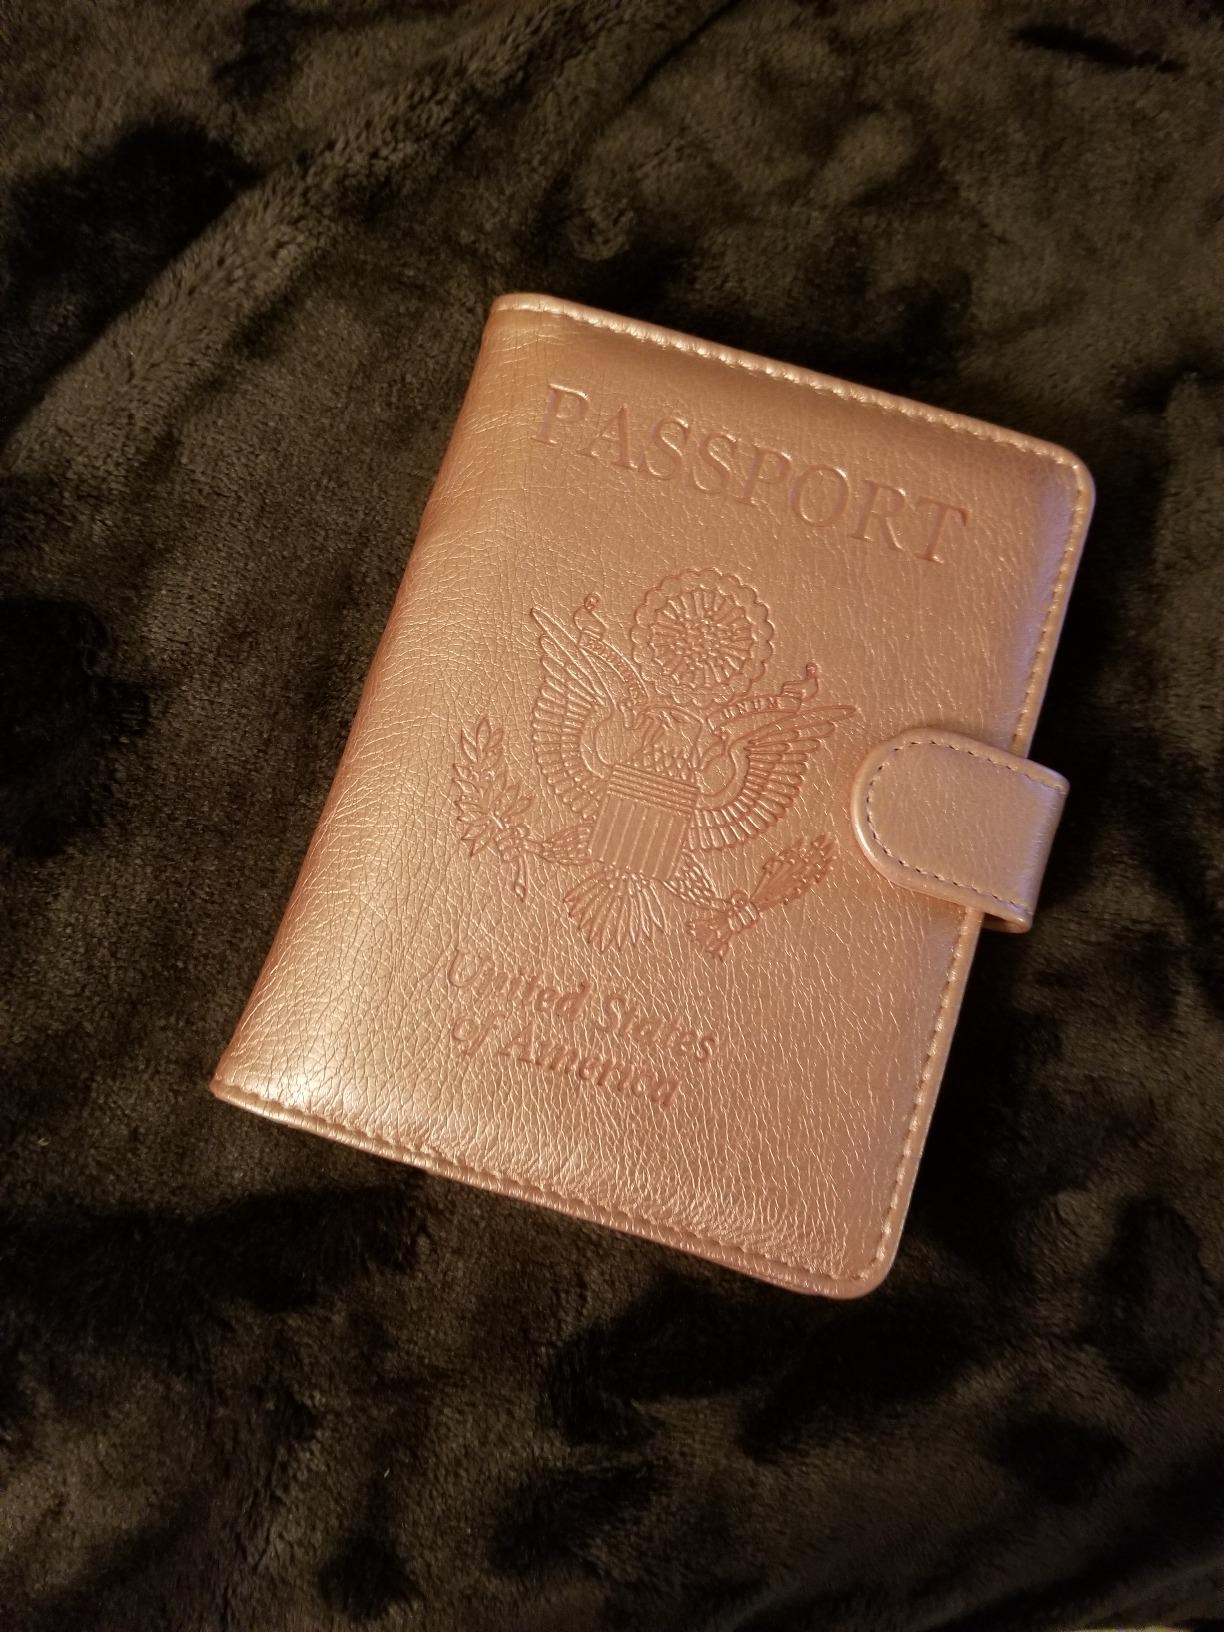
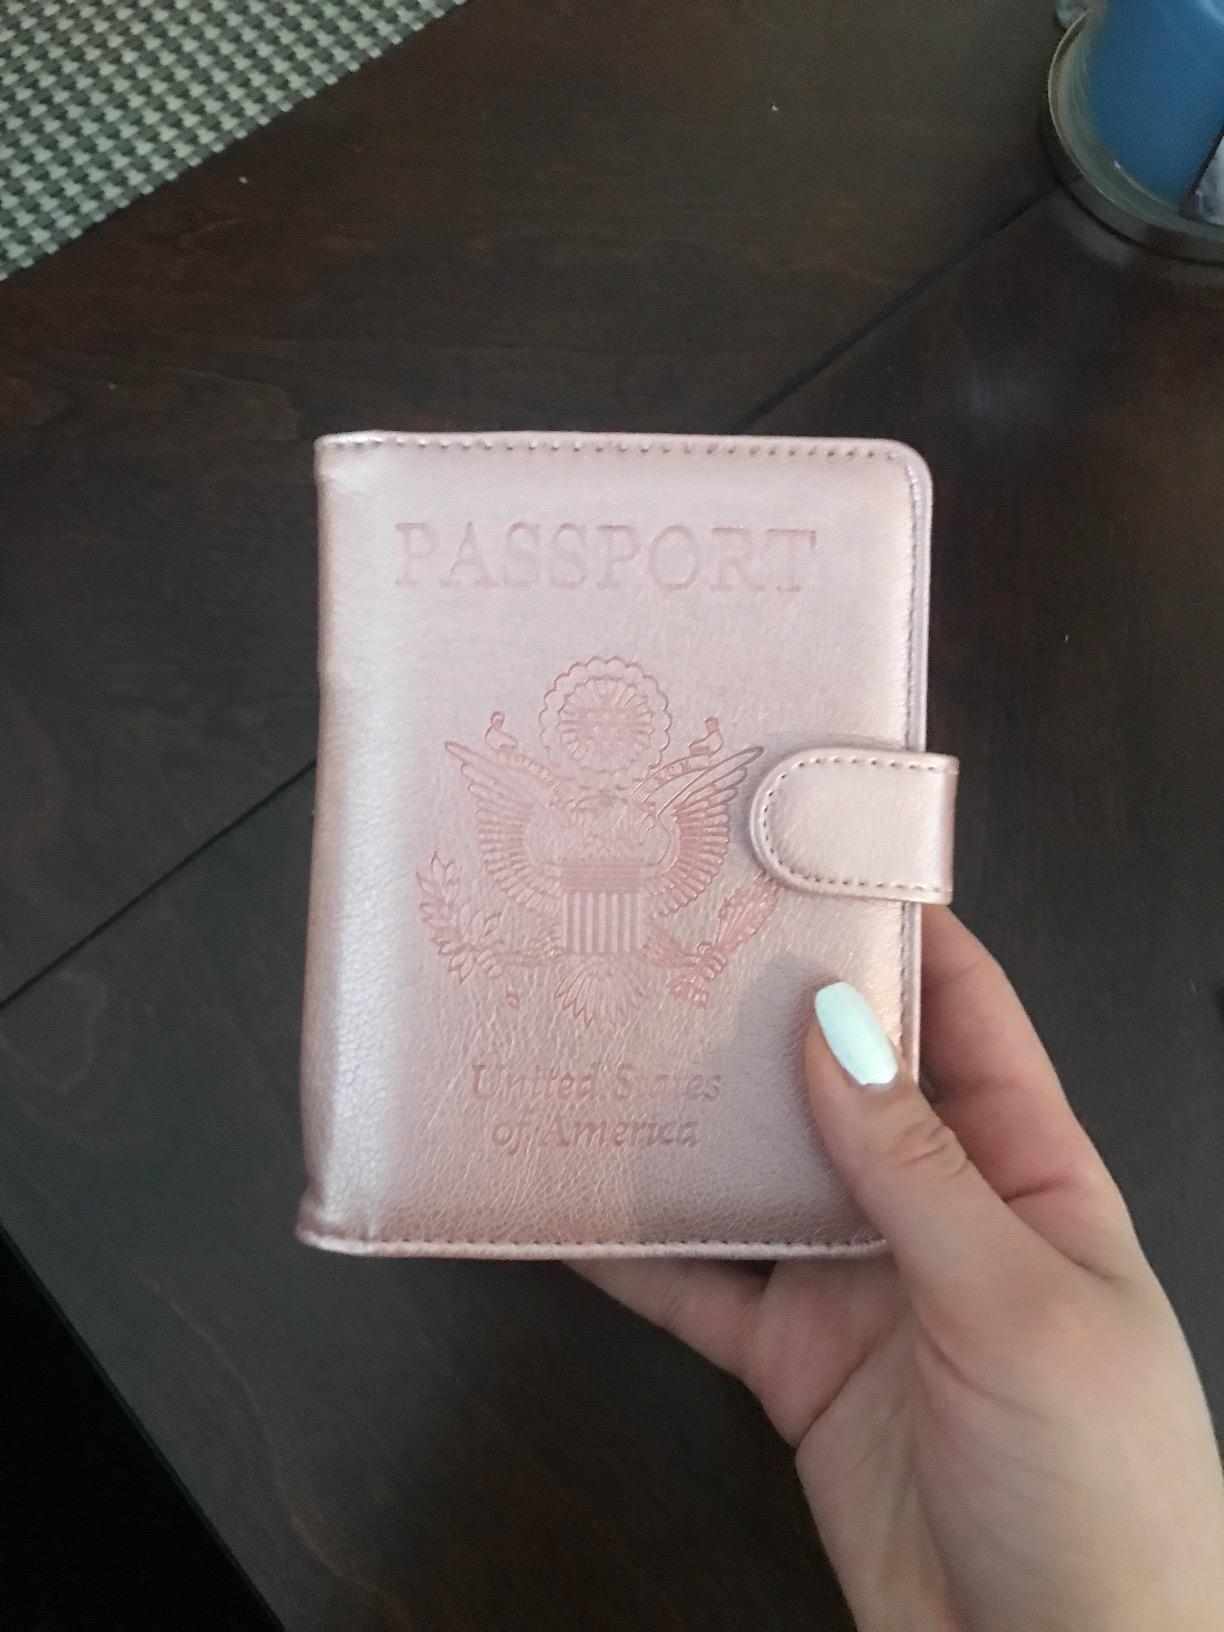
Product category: accessories_wallet
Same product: yes